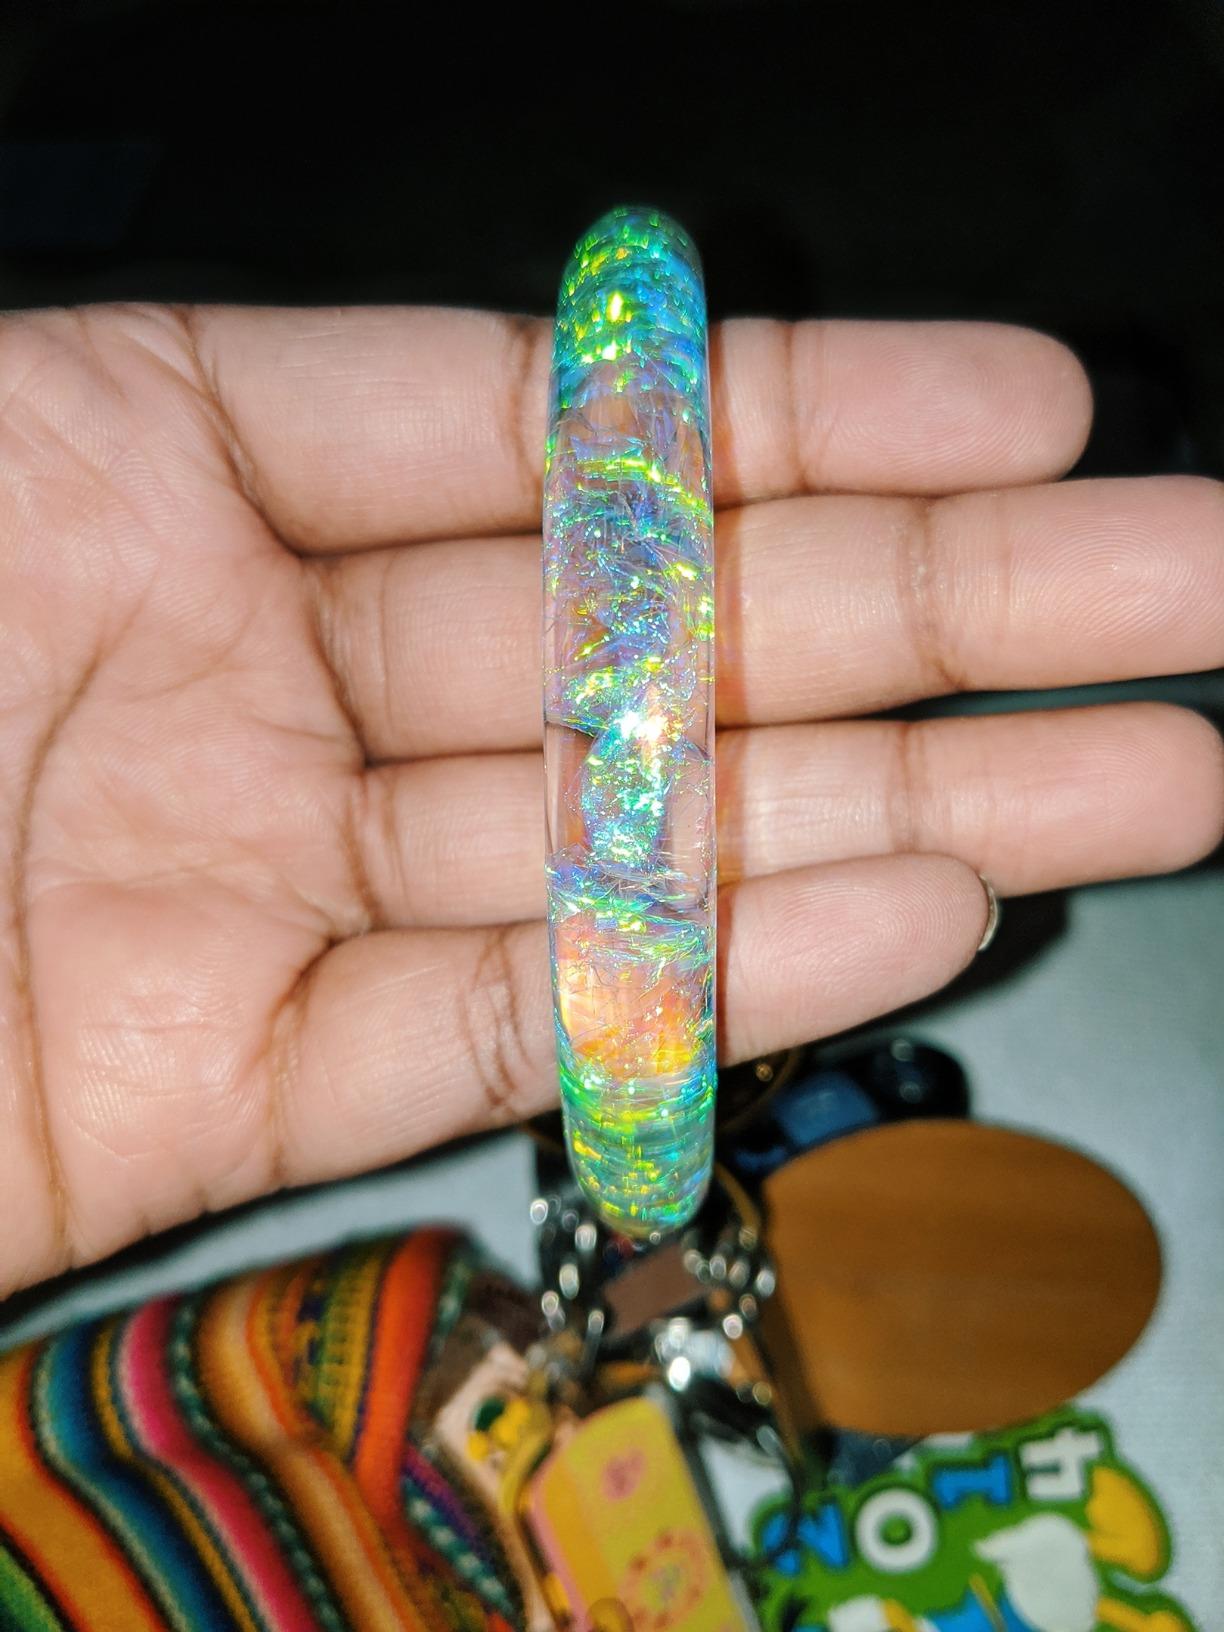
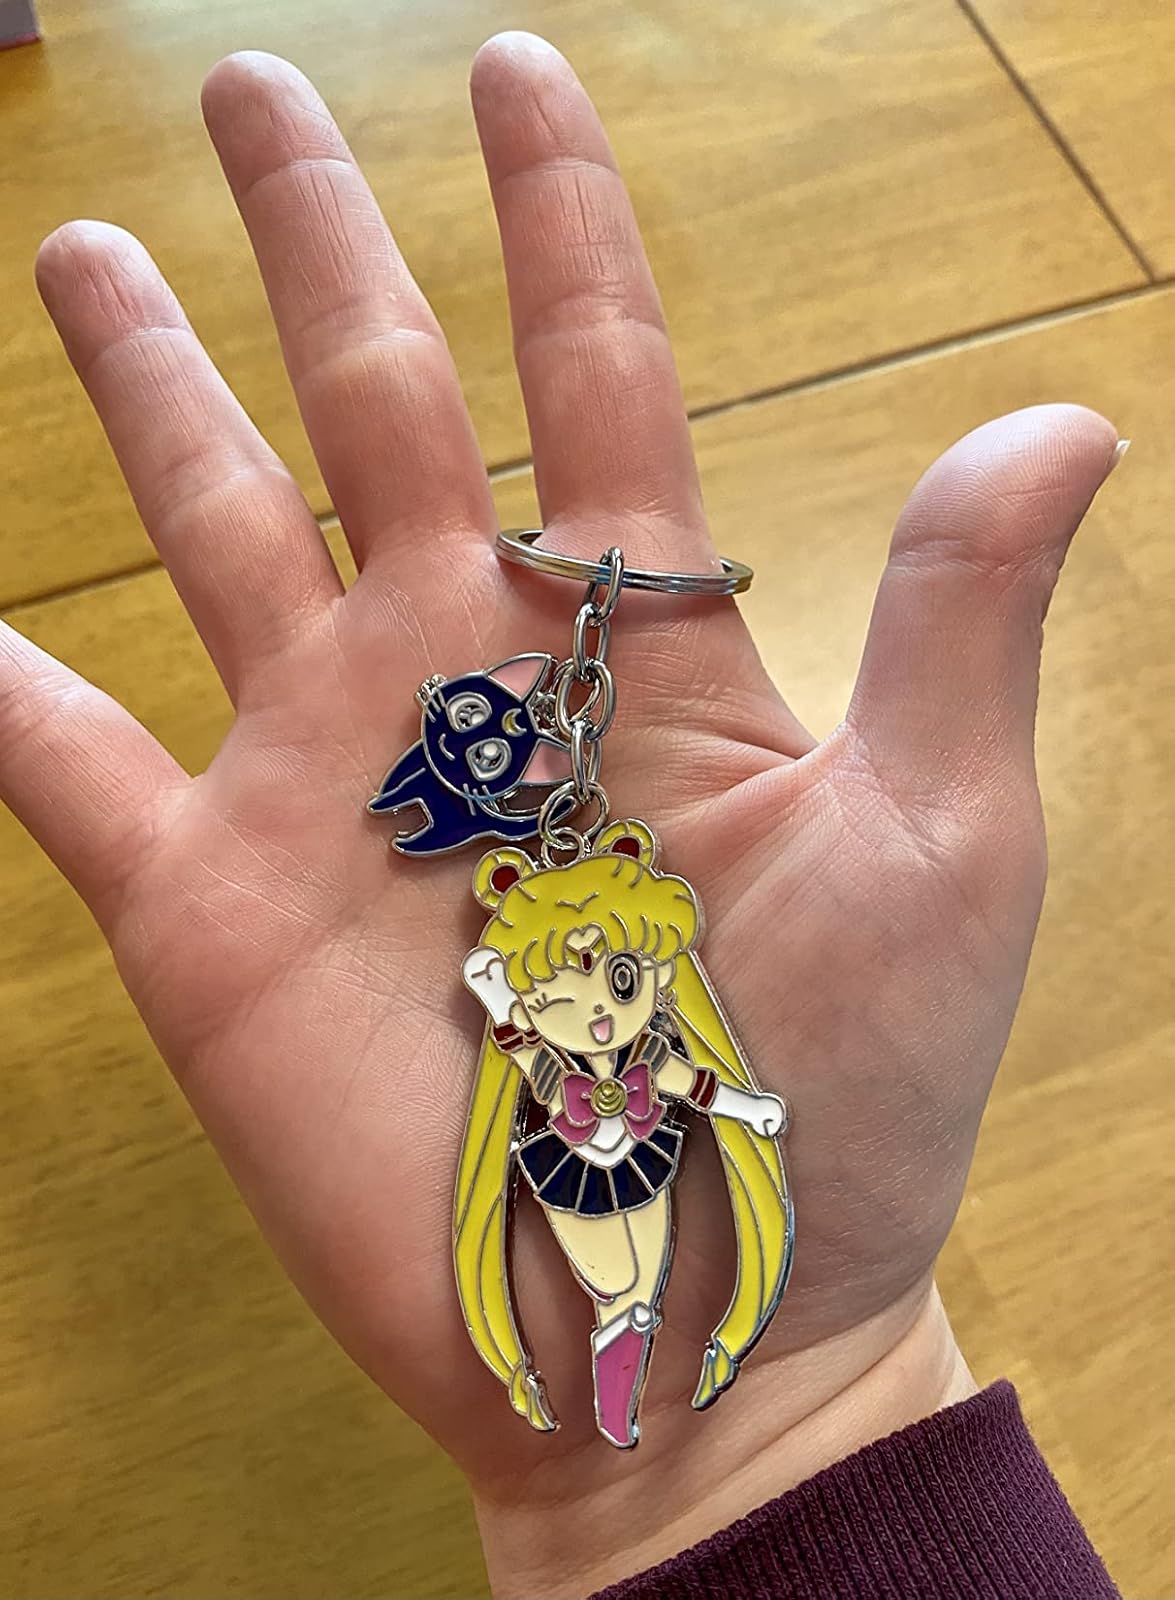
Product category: accessories_keychain
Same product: no